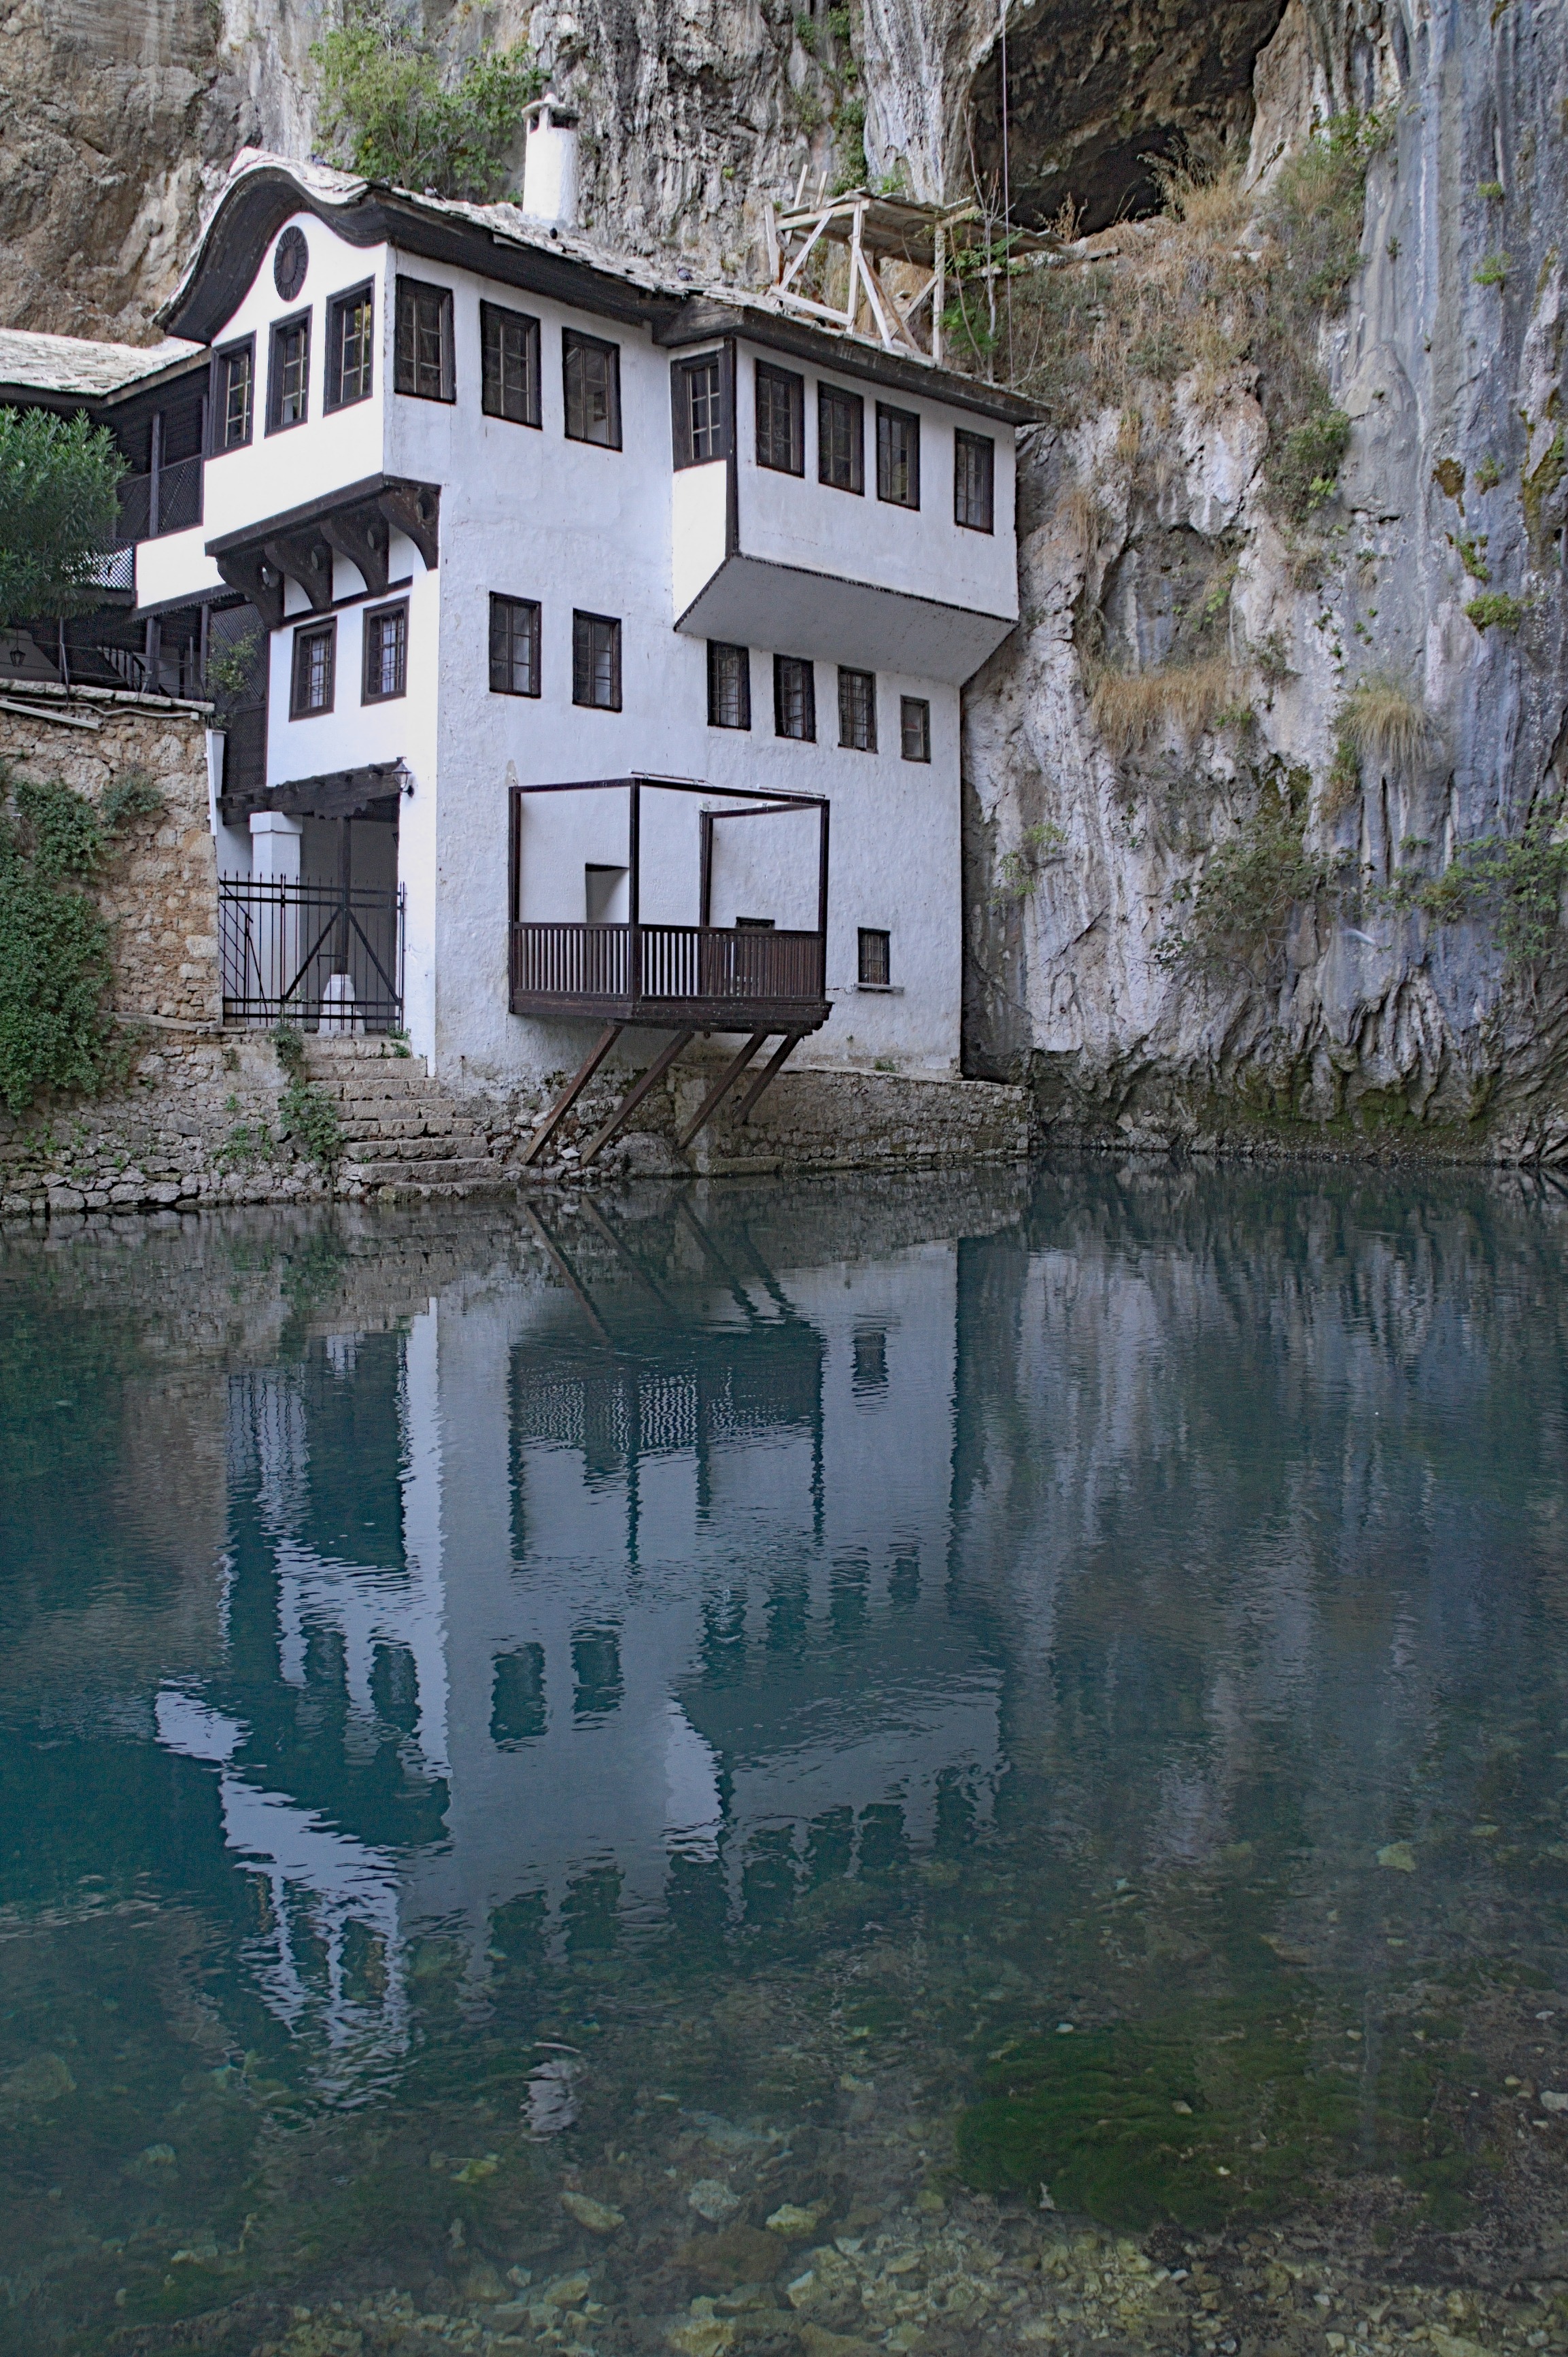
water, house, building, chateau, wall, river, canal, reflection, cottage, waterway, source, herzegovina, rural area, bosnia and herzegovina, buna source, blagaj, dervish convent